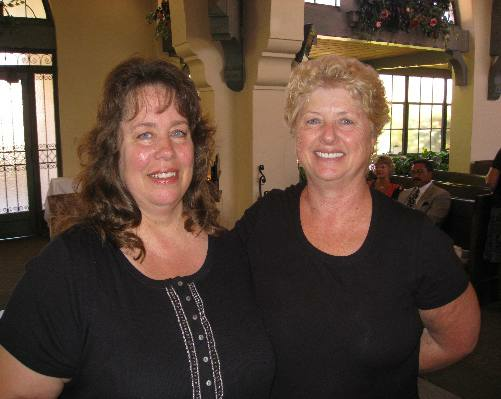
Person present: Yes